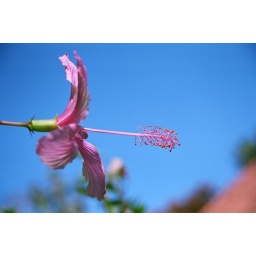
Shot this flower during a recent conference of my office at Prakruthri Resort, near Yelahanka, in Bangalore.